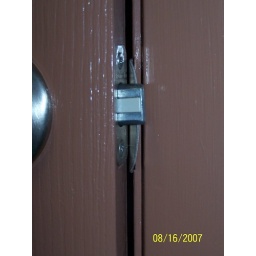
See how low the plate is compared to the door lock. This door hasn't latched in years.